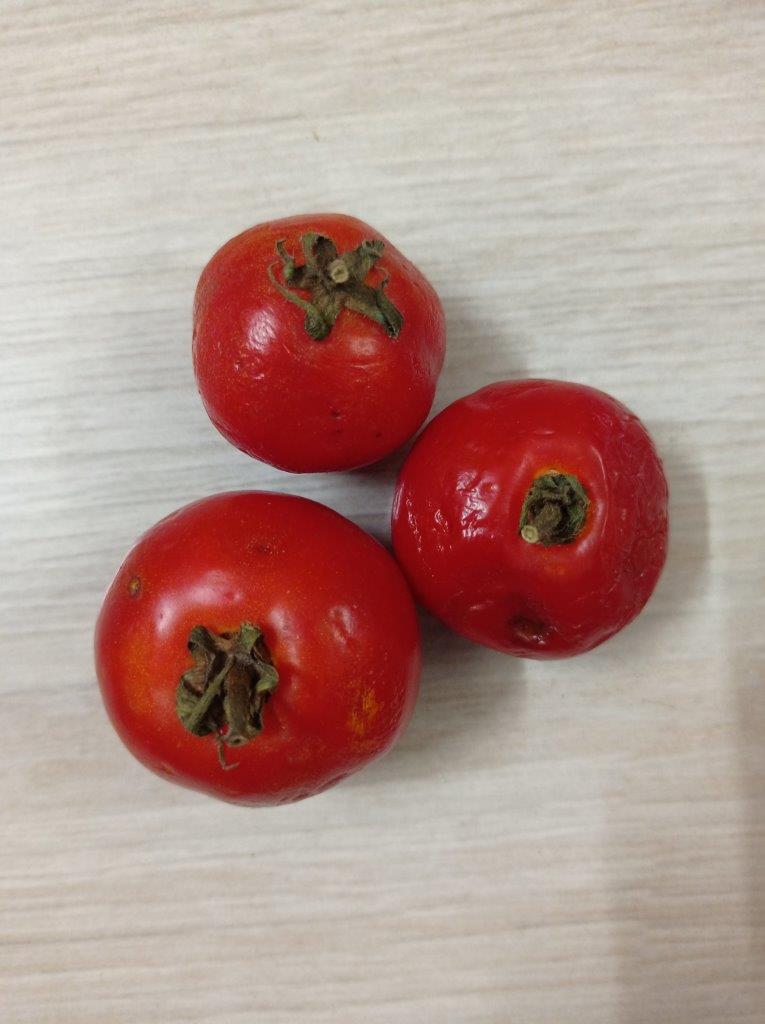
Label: Rotten